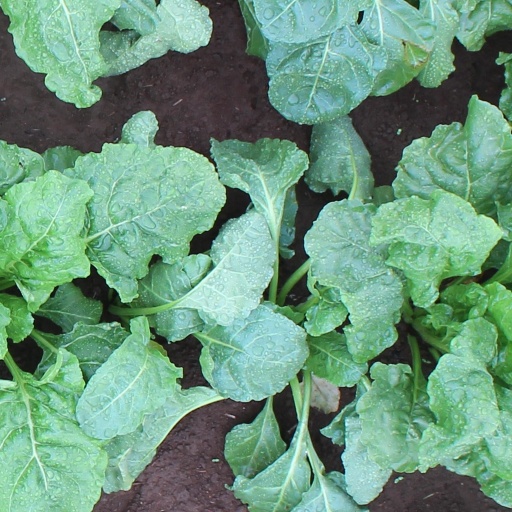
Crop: sugar beet